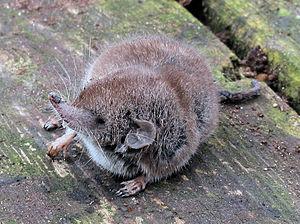
Cette liste commentée recense la mammalofaune en Autriche. Elle répertorie les espèces de mammifères autrichiens actuels et celles qui ont été récemment classifiées comme éteintes. Cette liste comporte 111 espèces réparties en neuf ordres et 25 familles, dont deux sont « en danger critique d'extinction », une est « en danger », trois sont « vulnérables », huit sont « quasi menacées » et une a des « données insuffisantes » pour être classée.
Cette liste commentée recense la mammalofaune au Luxembourg. Elle répertorie les espèces de mammifères luxembourgeois actuels et celles qui ont été récemment classifiées comme éteintes. Cette liste comporte 77 espèces réparties en huit ordres et 21 familles, dont une est « en danger critique d'extinction », une autre est « vulnérable », six sont « quasi menacées » et une a des « données insuffisantes » pour être classée.
Cette liste commentée recense la mammalofaune au Liechtenstein. Elle répertorie les espèces de mammifères liechtensteinois actuels et celles qui ont été récemment classifiées comme éteintes. Cette liste comporte 74 espèces réparties en huit ordres et vingt familles, dont une est « vulnérable », six sont « quasi menacées » et une a des « données insuffisantes » pour être classée.
Cette liste commentée recense la mammalofaune en Suisse. Elle répertorie les espèces de mammifères suisses actuels et celles qui ont été récemment classifiées comme éteintes. Cette liste comporte 104 espèces réparties en neuf ordres et 25 familles, dont une est « en danger critique d'extinction », une autre est « en danger », trois sont « vulnérables », neuf sont « quasi menacées » et deux ont des « données insuffisantes » pour être classées.